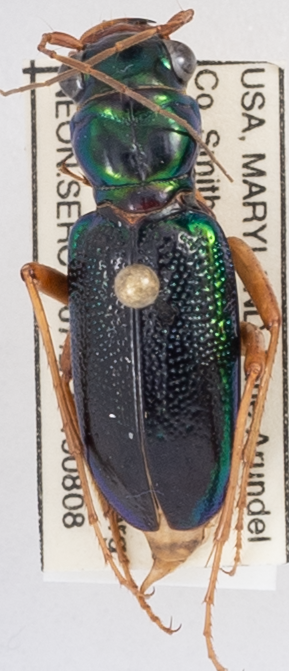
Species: Tetracha virginica
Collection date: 2019-08-08
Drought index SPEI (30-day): -0.46
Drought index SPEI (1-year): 1.28
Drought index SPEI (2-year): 1.69